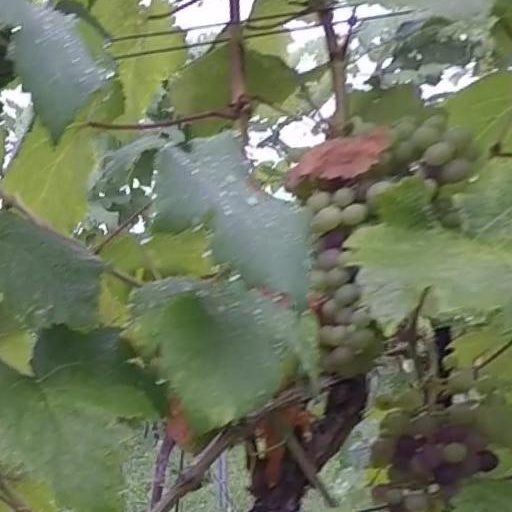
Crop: grape